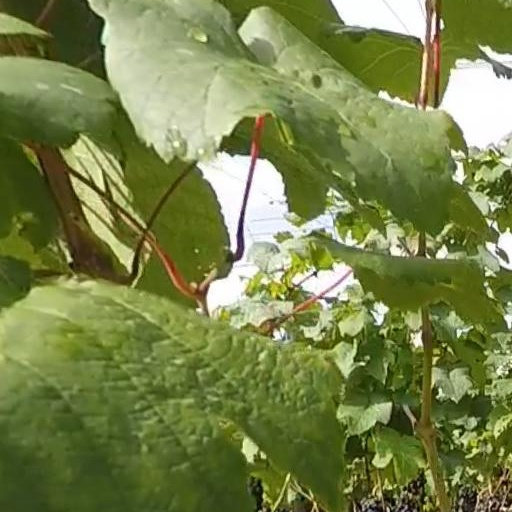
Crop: grape